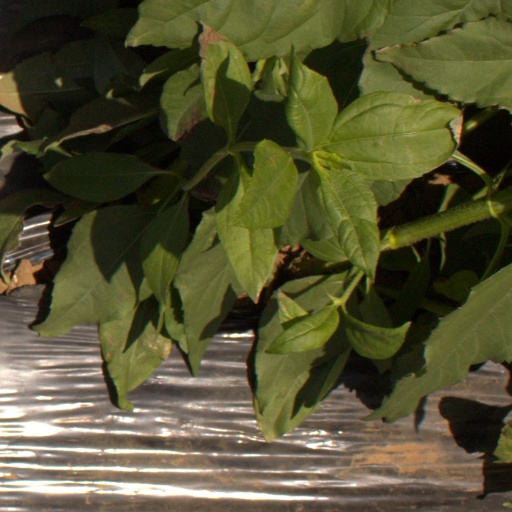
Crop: Jerusalem artichoke